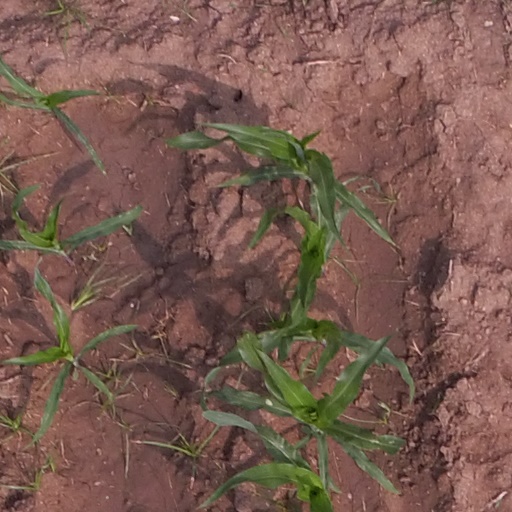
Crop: maize; corn